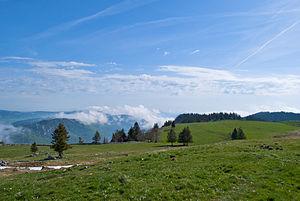
Vue printanière depuis le sommet du cirque du Creux-du-Van
Le Creux-du-Van est un cirque rocheux d'environ 1 400 mètres de large pour 200 mètres de hauteur. Il se situe sur le territoire de la localité de Gorgier, dans la commune de La Grande Béroche, dans la région Littoral, dans le canton de Neuchâtel, en Suisse. Faisant partie du massif du Jura, il constitue un site environnemental très connu dans les environs. Il est au cœur d'une réserve naturelle de 15,5 km². Une partie du haut de la paroi rocheuse marque la limite avec le canton de Vaud.